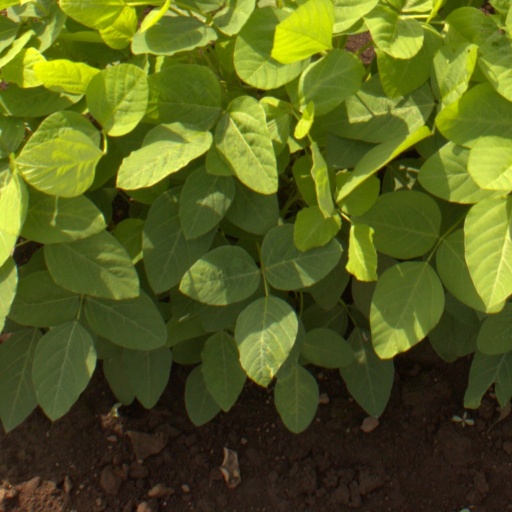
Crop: soybean